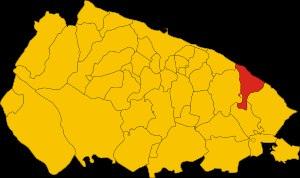
Polignano a Mare est une commune de la ville métropolitaine de Bari, dans les Pouilles, en Italie méridionale. Ses habitants sont appelés les Polignanesi. La ville, perchée en haut de falaises calcaires, est célèbre pour la transparence bleutée de la mer qui la borde.